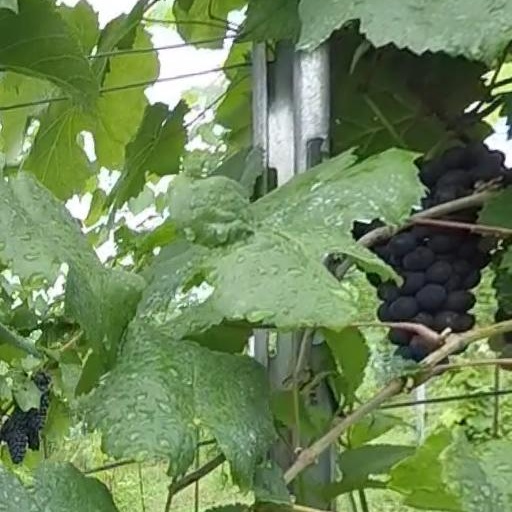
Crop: grape